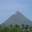
Label: mountain